List of Memphis Tigers men's basketball head coaches

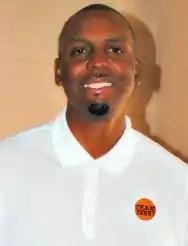
Penny Hardaway, the current head coach of the Memphis Tigers.

The following is a list of Memphis Tigers men's basketball head coaches. There have been 19 head coaches of the Tigers in their 102-season history.